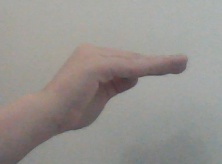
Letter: haa